Netherlands national football team

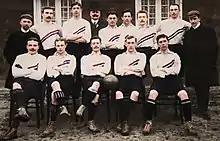
1905 Netherlands team

The Netherlands played their first international match in Antwerp against Belgium on 30 April 1905, with the players selected by a five-member commission from the Dutch Football Association. After 90 minutes, the score was tied at 1–1. Since the match was for the Coupe van den Abeele, it went into extra time, during which Eddy de Neve scored three times, making the score 4–1 for the Netherlands. Some historians, however, attribute one of the goals scored to Willem Hesselink.